Tiny Lund

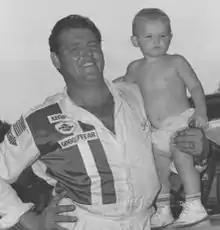
Tiny Lund holding up his son Christopher prior to racing

DeWayne Louis "Tiny" Lund (November 14, 1929 – August 17, 1975) was an American stock car racer. He was a journeyman racer-for-hire in the top level NASCAR Grand National Series, running partial seasons for a number of years, including a victory in the 1963 Daytona 500. Lund saw his greatest success in the NASCAR Grand American Series, where he was the season champion in three of the four full years the series was run – Lund won 41 of the 109 Grand American events that ran.